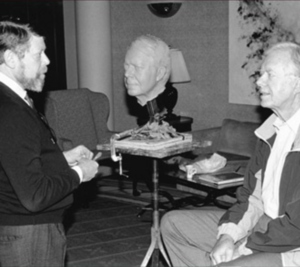
Frederick Elliott Hart, né le 3 novembre 1943 à Atlanta et mort le 13 août 1999 à Baltimore, est un sculpteur américain.